Beechworth

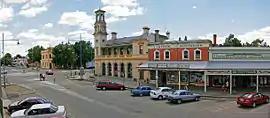
Panorama of Beechworth town centre

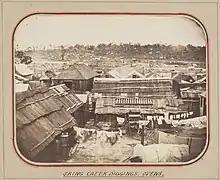
Spring Creek diggings, c. 1855. Photo by Walter Woodbury.

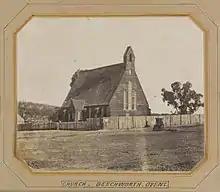
Church, Beechworth, c. 1855. Photo by Walter Woodbury.

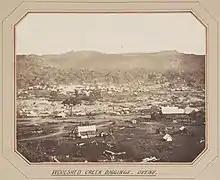
Woolshed Creek c. 1855. Photo by Walter Woodbury.

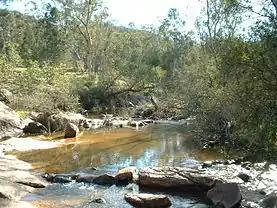
Woolshed Creek

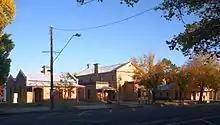
Beechworth historic precinct in Ford Street

Beechworth is a town located in the north-east of Victoria, Australia, famous for its major growth during the gold rush days of the mid-1850s. At the , Beechworth had a population of 3,290.